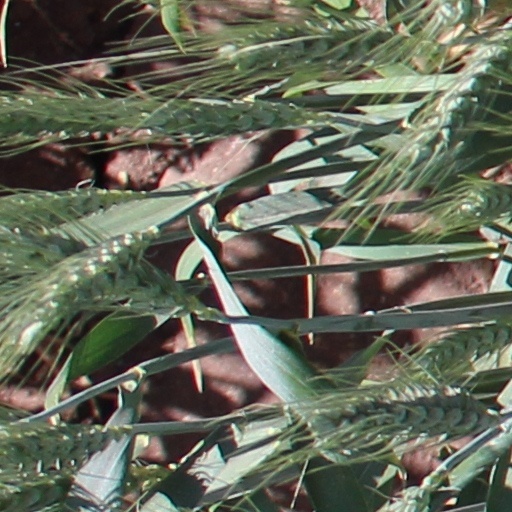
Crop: wheat